Isfahan

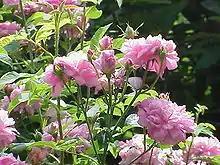
"Rosa" 'Ispahan'

The Damask rose cultivar "Rosa" 'Ispahan' is named after the city. The mole cricket is one of the major pests of plants, especially grass roots. By 2023, the city's green space was dying because of a water shortage; where trees need 150 liters, only 0.7 liter of gray recycled water was available. There is a program to plant "Celtis australis", oak trees.